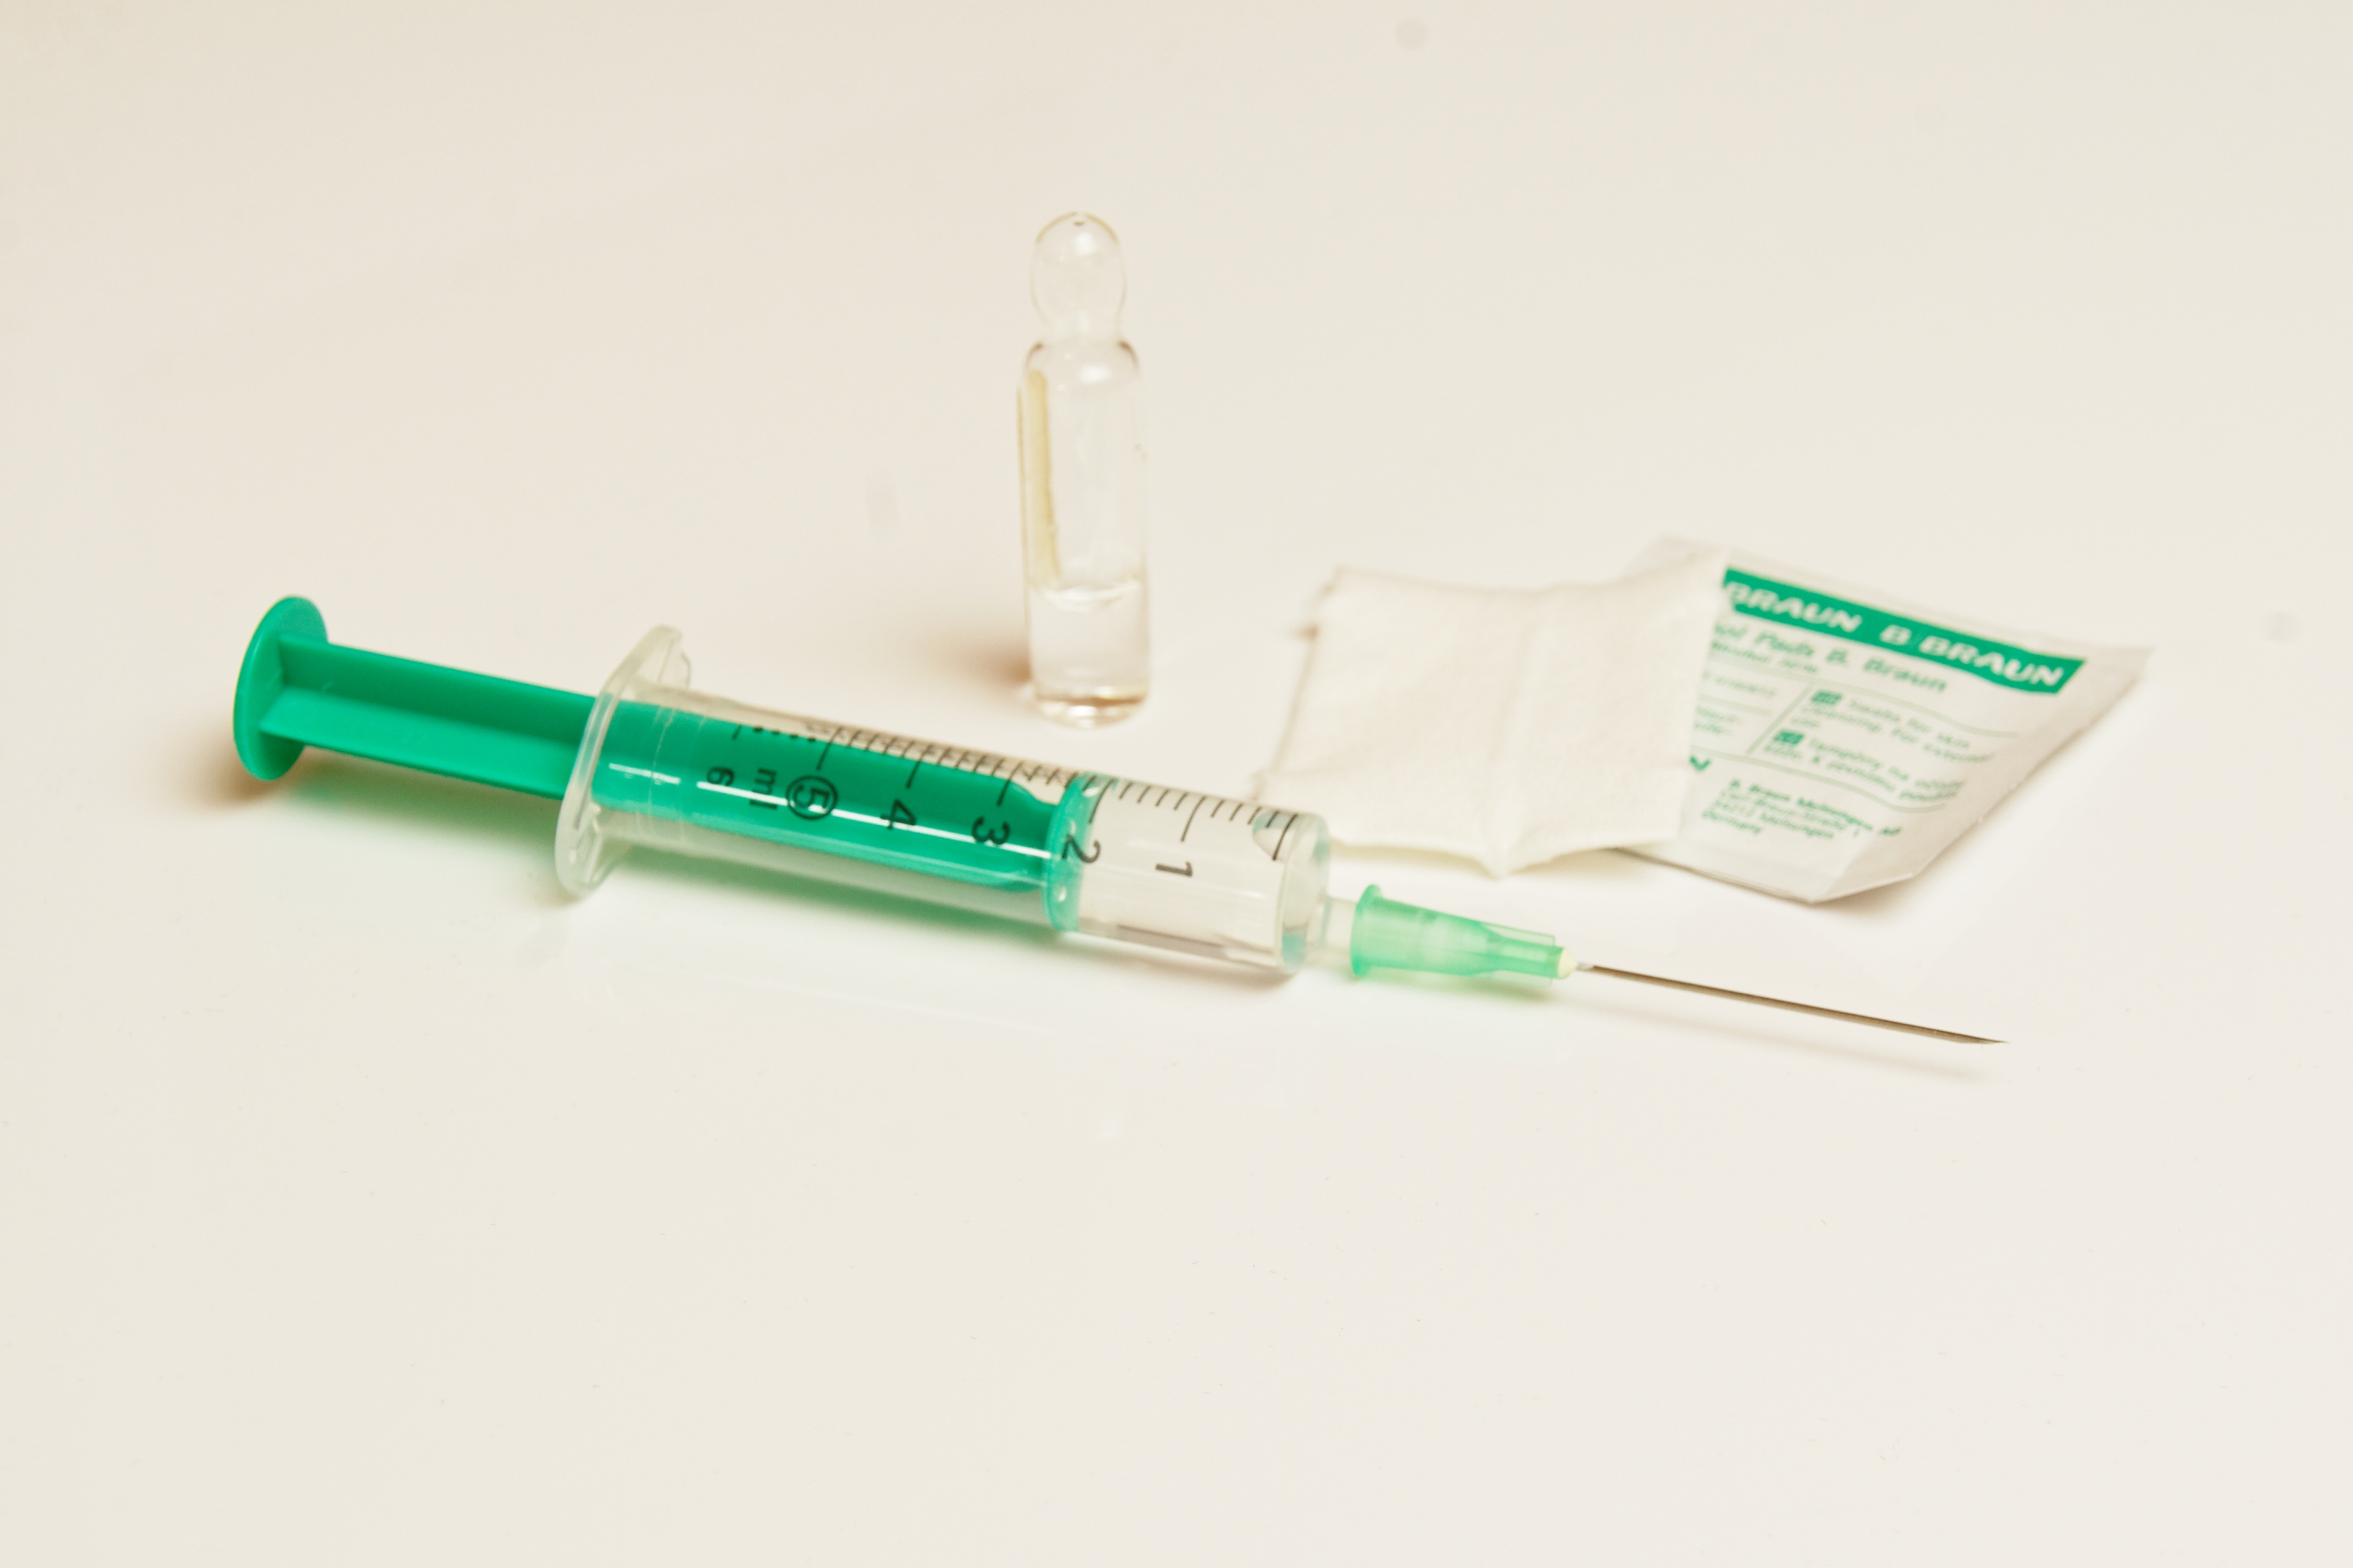
needle, lighting, product, doctor, bless you, syringe, medical, swab, disposable syringe, ampoule, to disinfect, fiole, disinfection, medical equipment